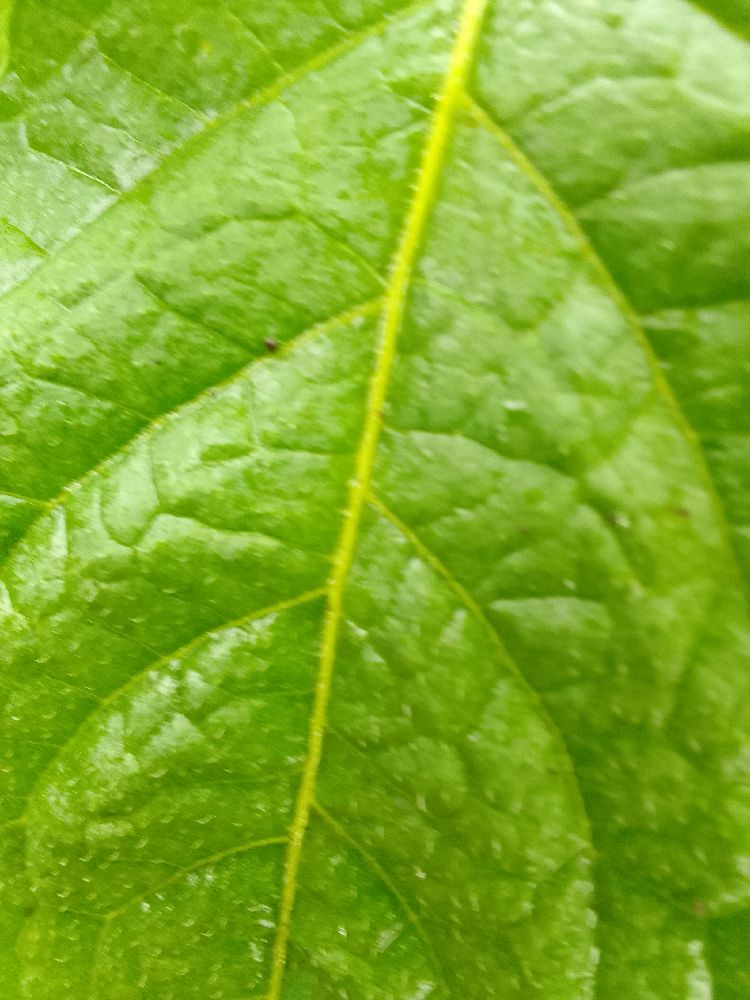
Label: Healthy